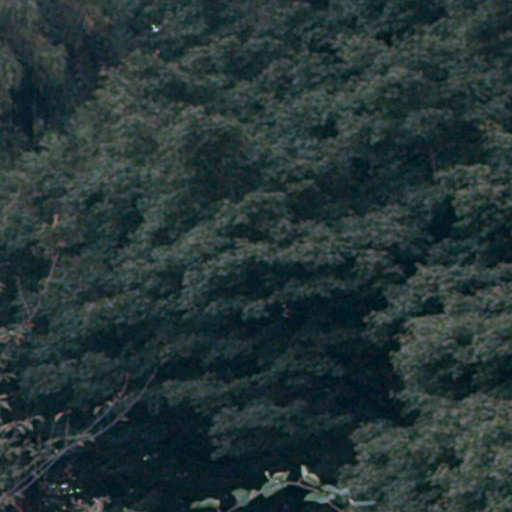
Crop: cassava